Bequest (company)

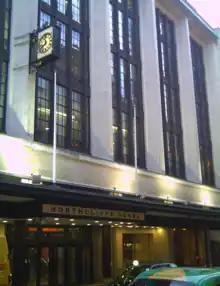
Northcliffe House, former headquarters of Bequest.com

Bequest was founded by James Buckley-Thorp in 2019 and ceased operations in 2022. Its head office was located in London, England, United Kingdom. Bequest was backed by both Aviva and Covea and provided life insurance, wills, and estate planning to consumers. In 2021, the company raised just over £1.7m in investment from Clocktower Ventures, Kuvi Capital, and Form Ventures.